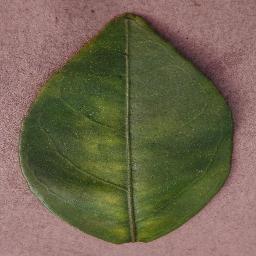
Label: Orange___Haunglongbing_(Citrus_greening)